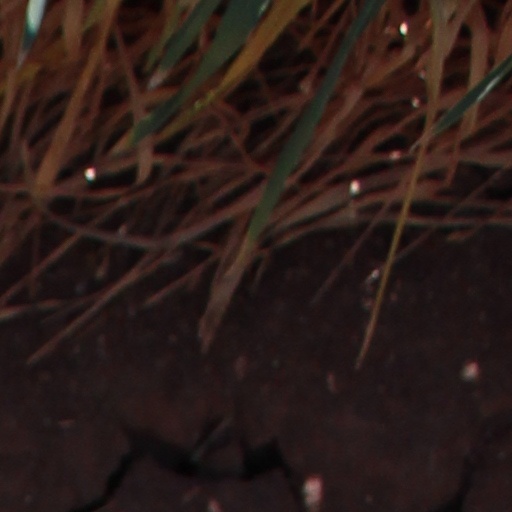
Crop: wheat